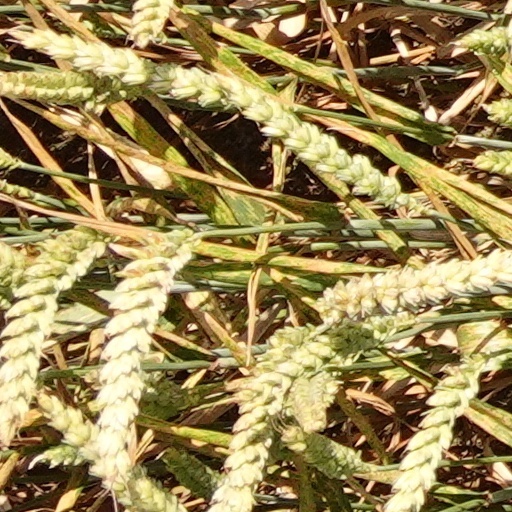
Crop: wheat